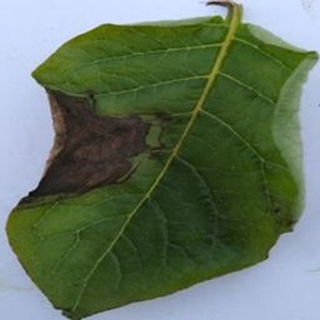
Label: potato_late_blight